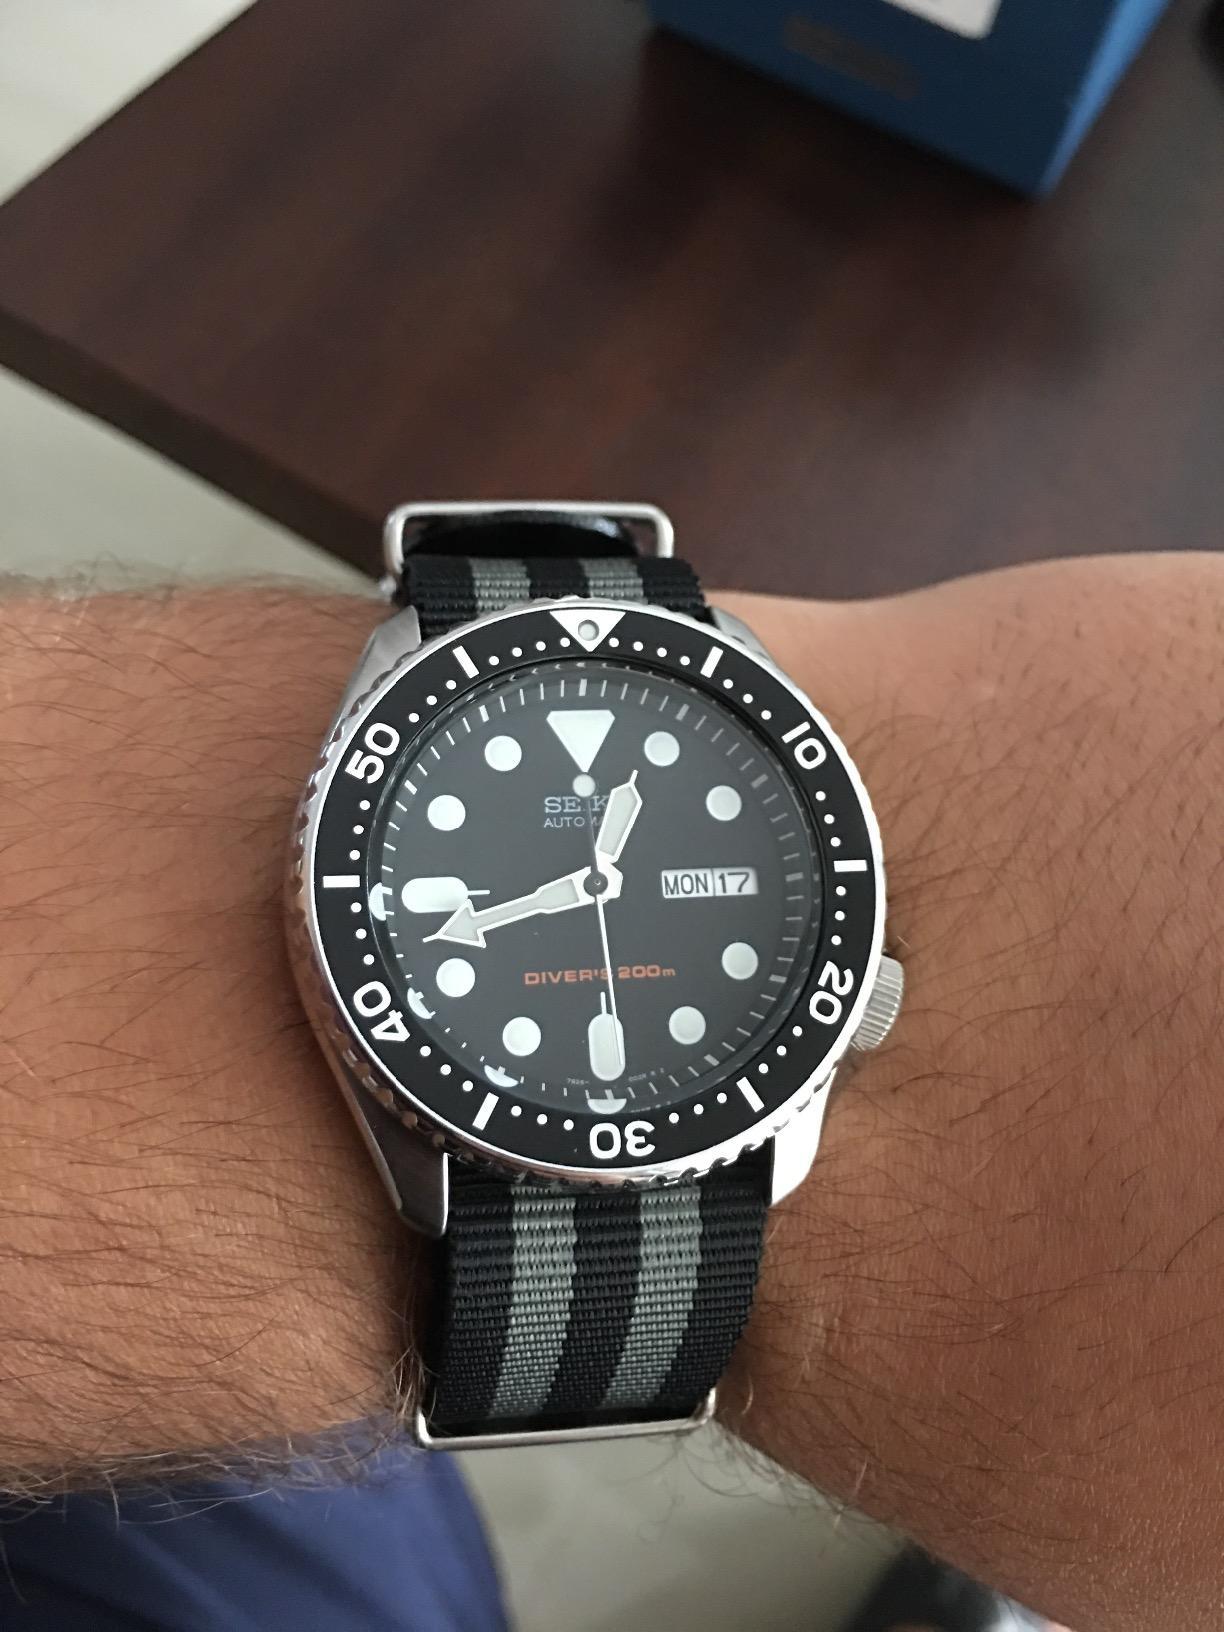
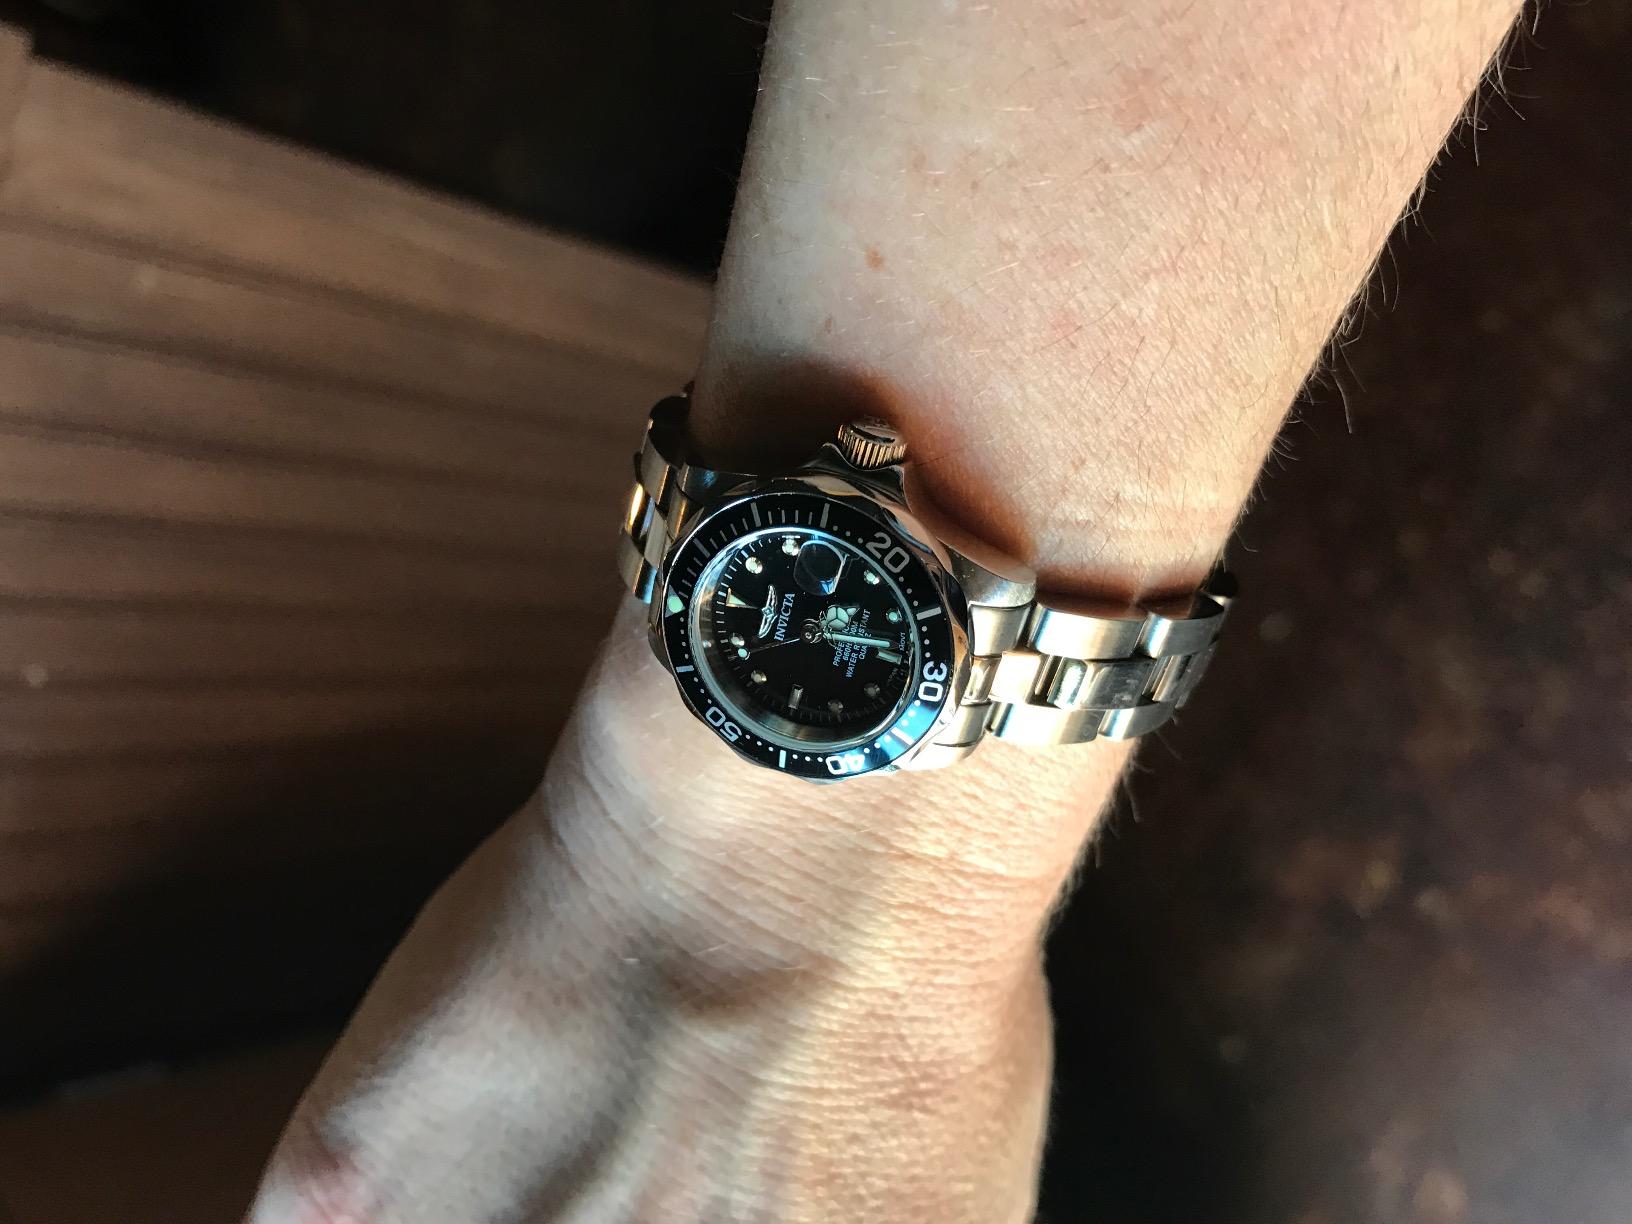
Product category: accessories_watch
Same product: no